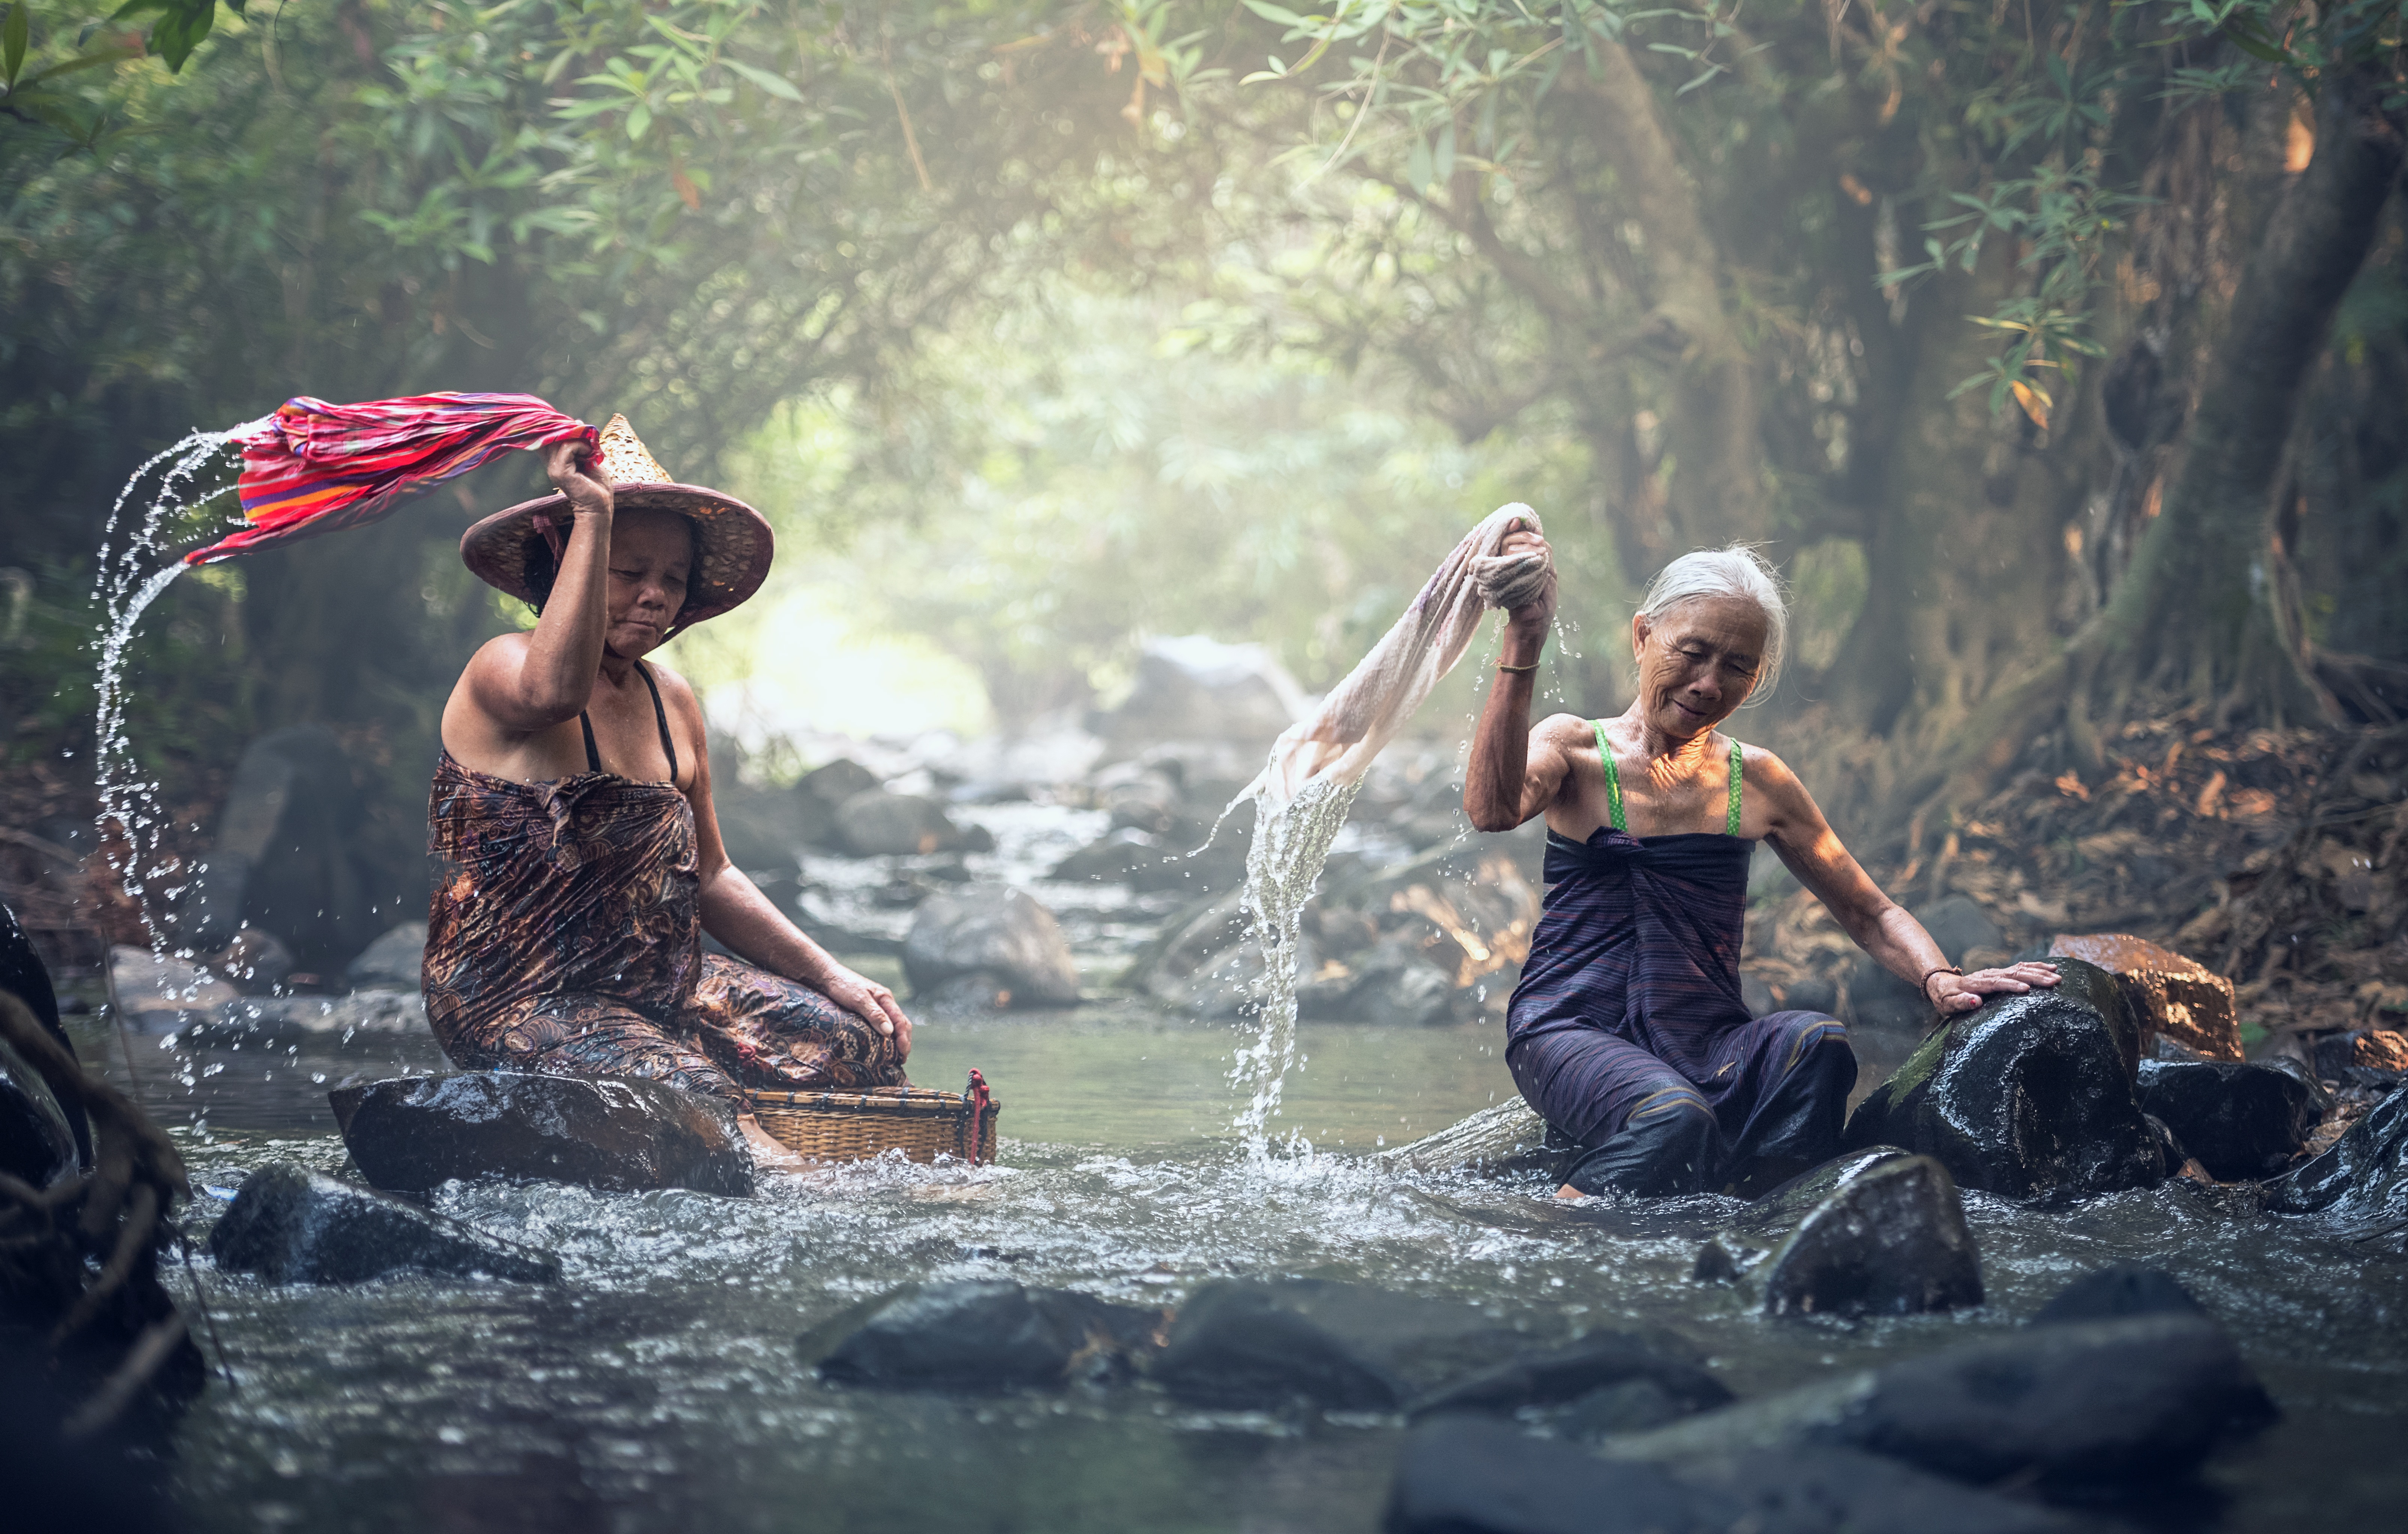
water, forest, outdoor, rock, waterfall, creek, wilderness, people, woman, countryside, adventure, river, jungle, washing, asia, human, two, clothing, bare, lifestyle, smile, friend, thailand, life, farmer, vietnamese, the village, face, happy, happiness, cool, cambodia, culture, by nature, laos, traditional, pa, indonesian, myanmar burma, in the country, pathetic, of poverty, country malaysia, outside of the house, an unforgettable, nationals of indonesia, the bath, that simple